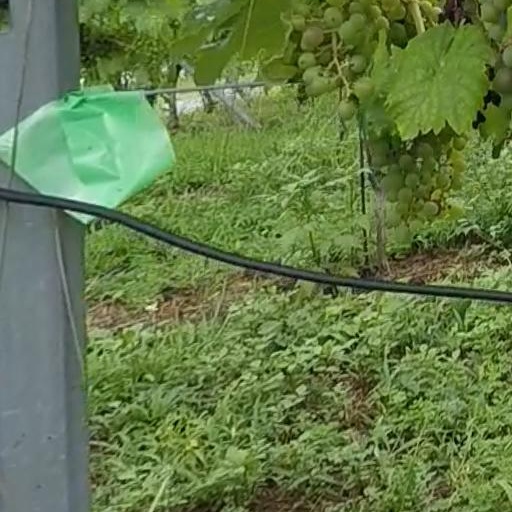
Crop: grape